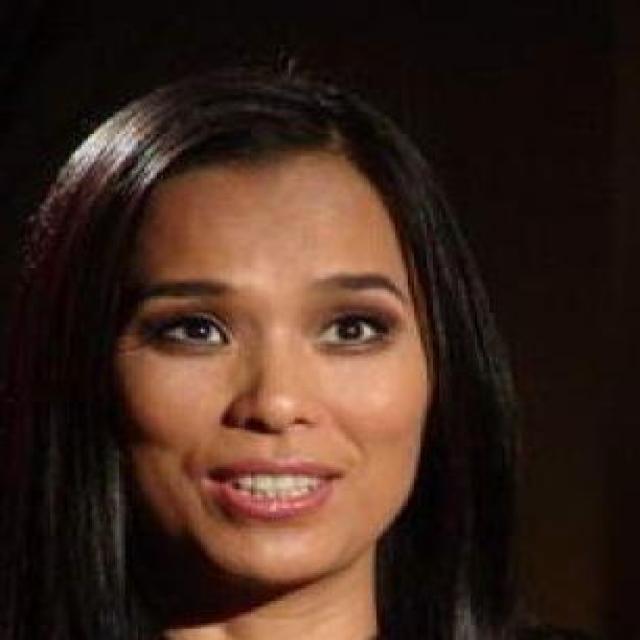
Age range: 21-44